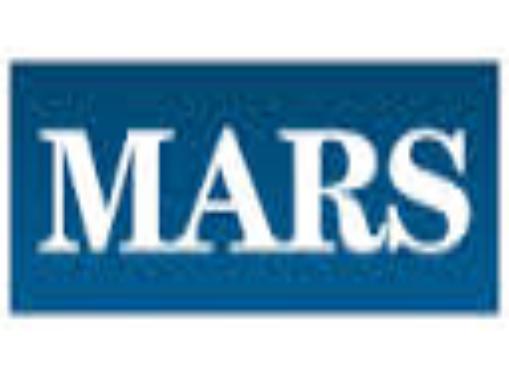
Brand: Mars
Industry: Others